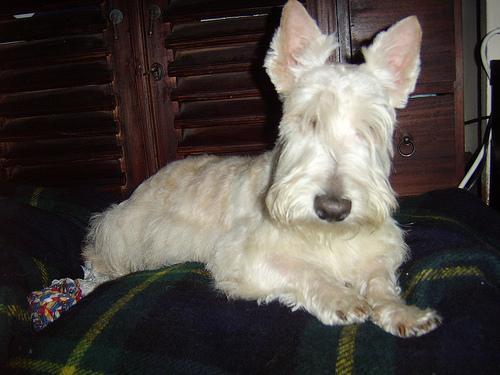
Scotch_terrier